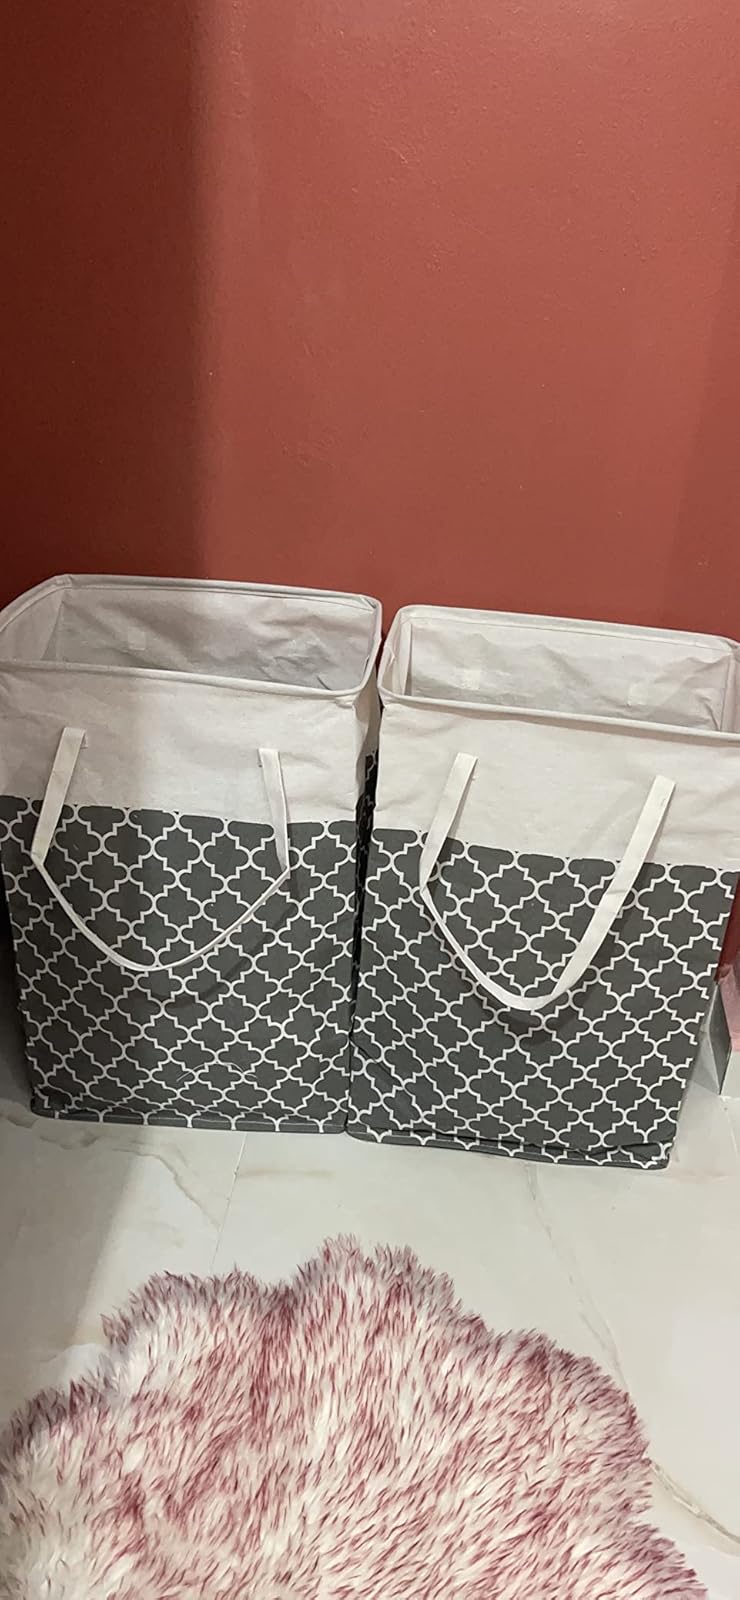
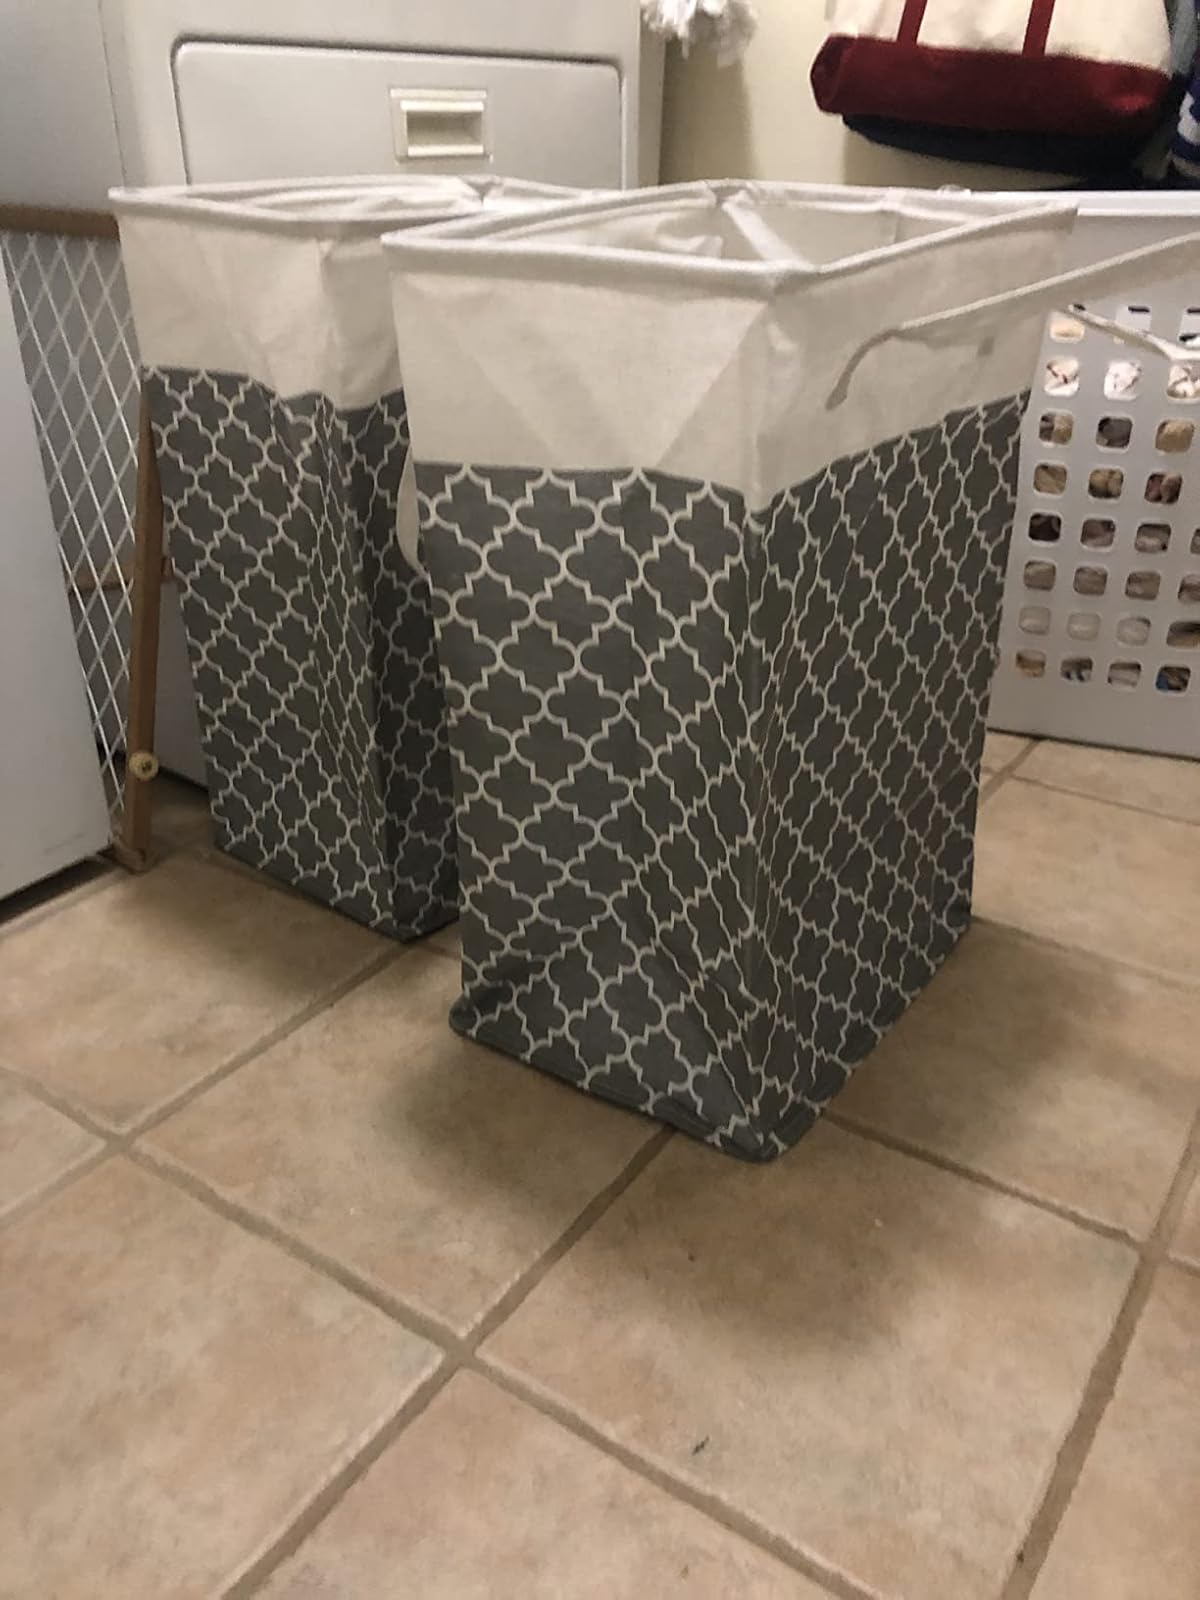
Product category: items_hamper
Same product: yes